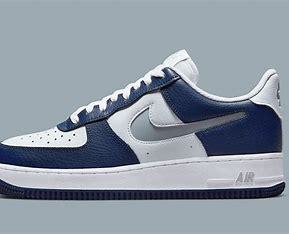
Brand: Nike
Model: Air Force 1